The Singing Street

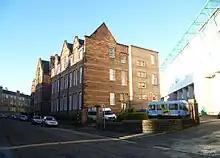
Norton Park School beside Easter Road football stadium

Norton Park was an inner-city Junior Secondary School (equivalent to a Secondary Modern School in England at the time). The old burgh boundary between Edinburgh and Leith runs through the school grounds. The building still stands beside the Easter Road football stadium of Hibernian F.C. but is now a business conference centre. At the time of filming the area was a more industrial environment than now with numerous industrial premises including two major printing works, a large engineering works, a timber merchant's yard and a tobacco factory surrounded by tenement buildings built chiefly for artisans in the second half of the nineteenth century.